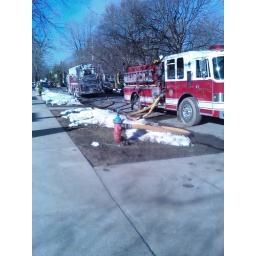
Fire trucks from over 10 townships/boroughs were there and water lines were run like spaghetti everywhere.